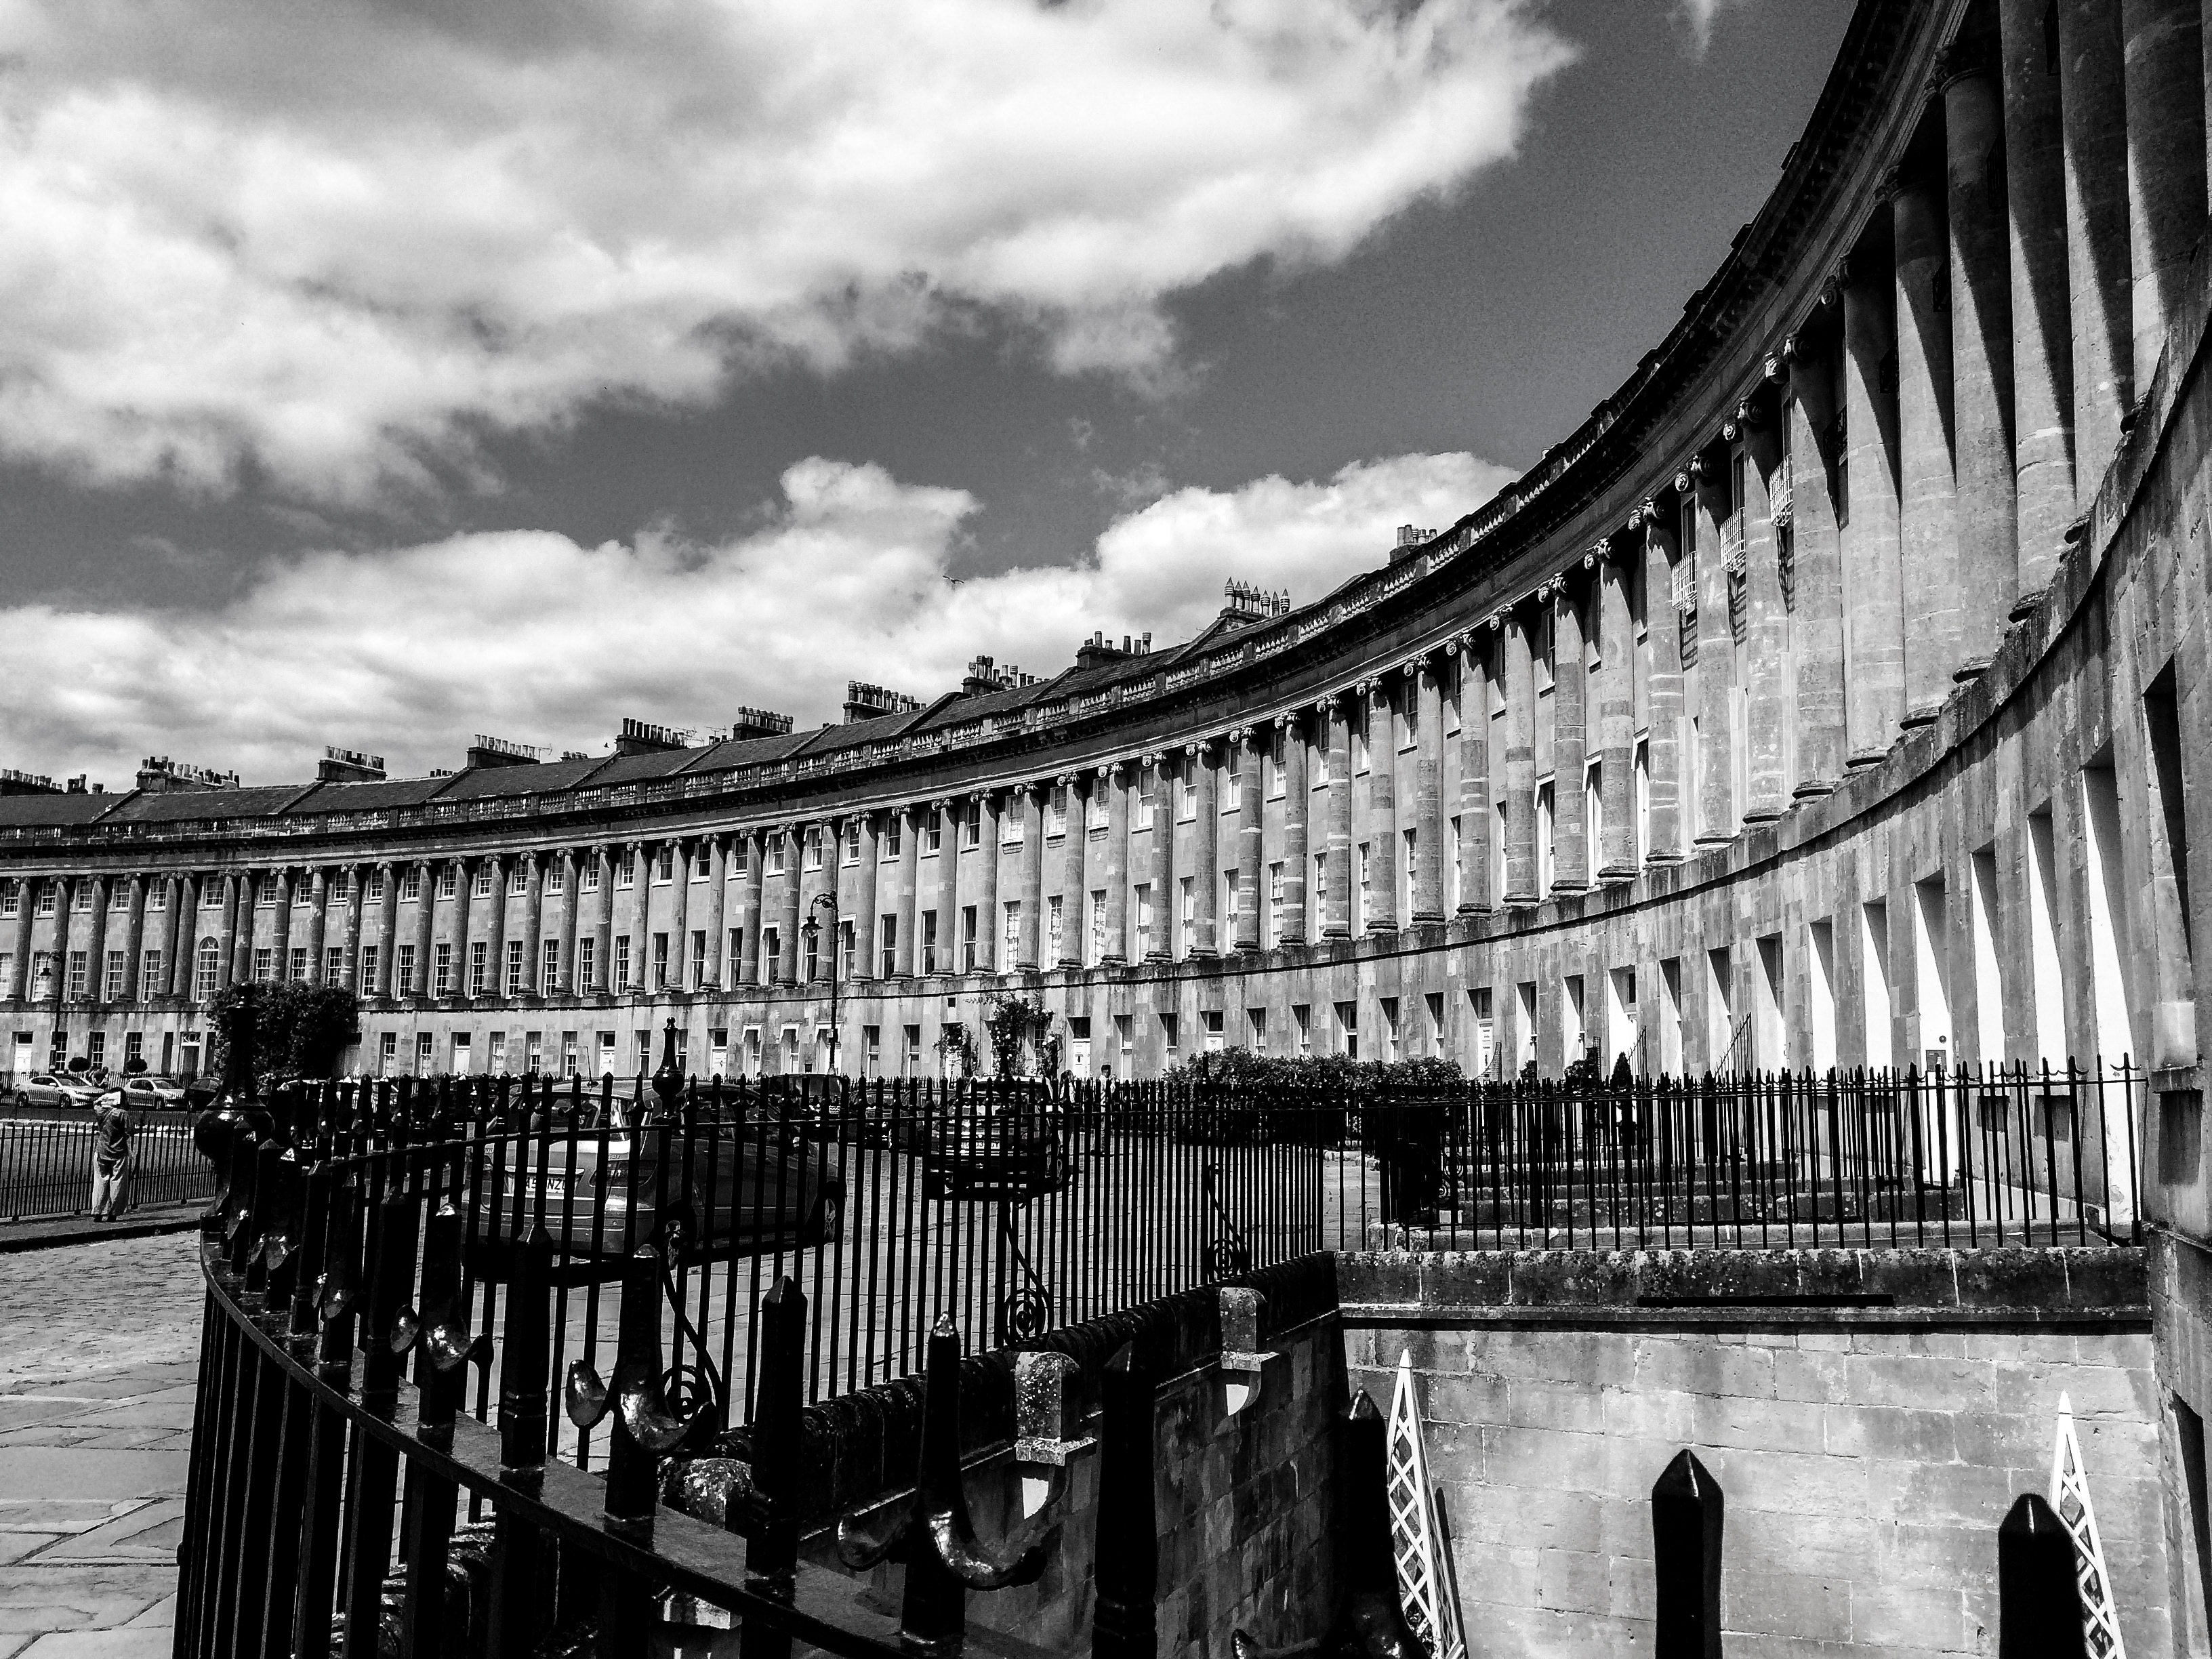
black and white, architecture, structure, white, bridge, photography, building, cityscape, line, landmark, historic, black, monochrome, england, bw, mono, buildings, symmetry, noir, blanc, history, bath, royal, icon, crescent, bn, iconic, blancetnoir, urban area, monochrome photography, ancient history